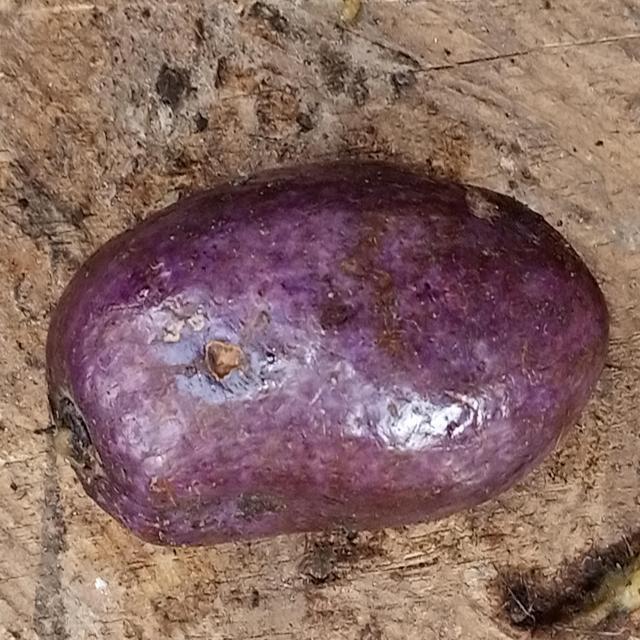
Plum grade: rotten